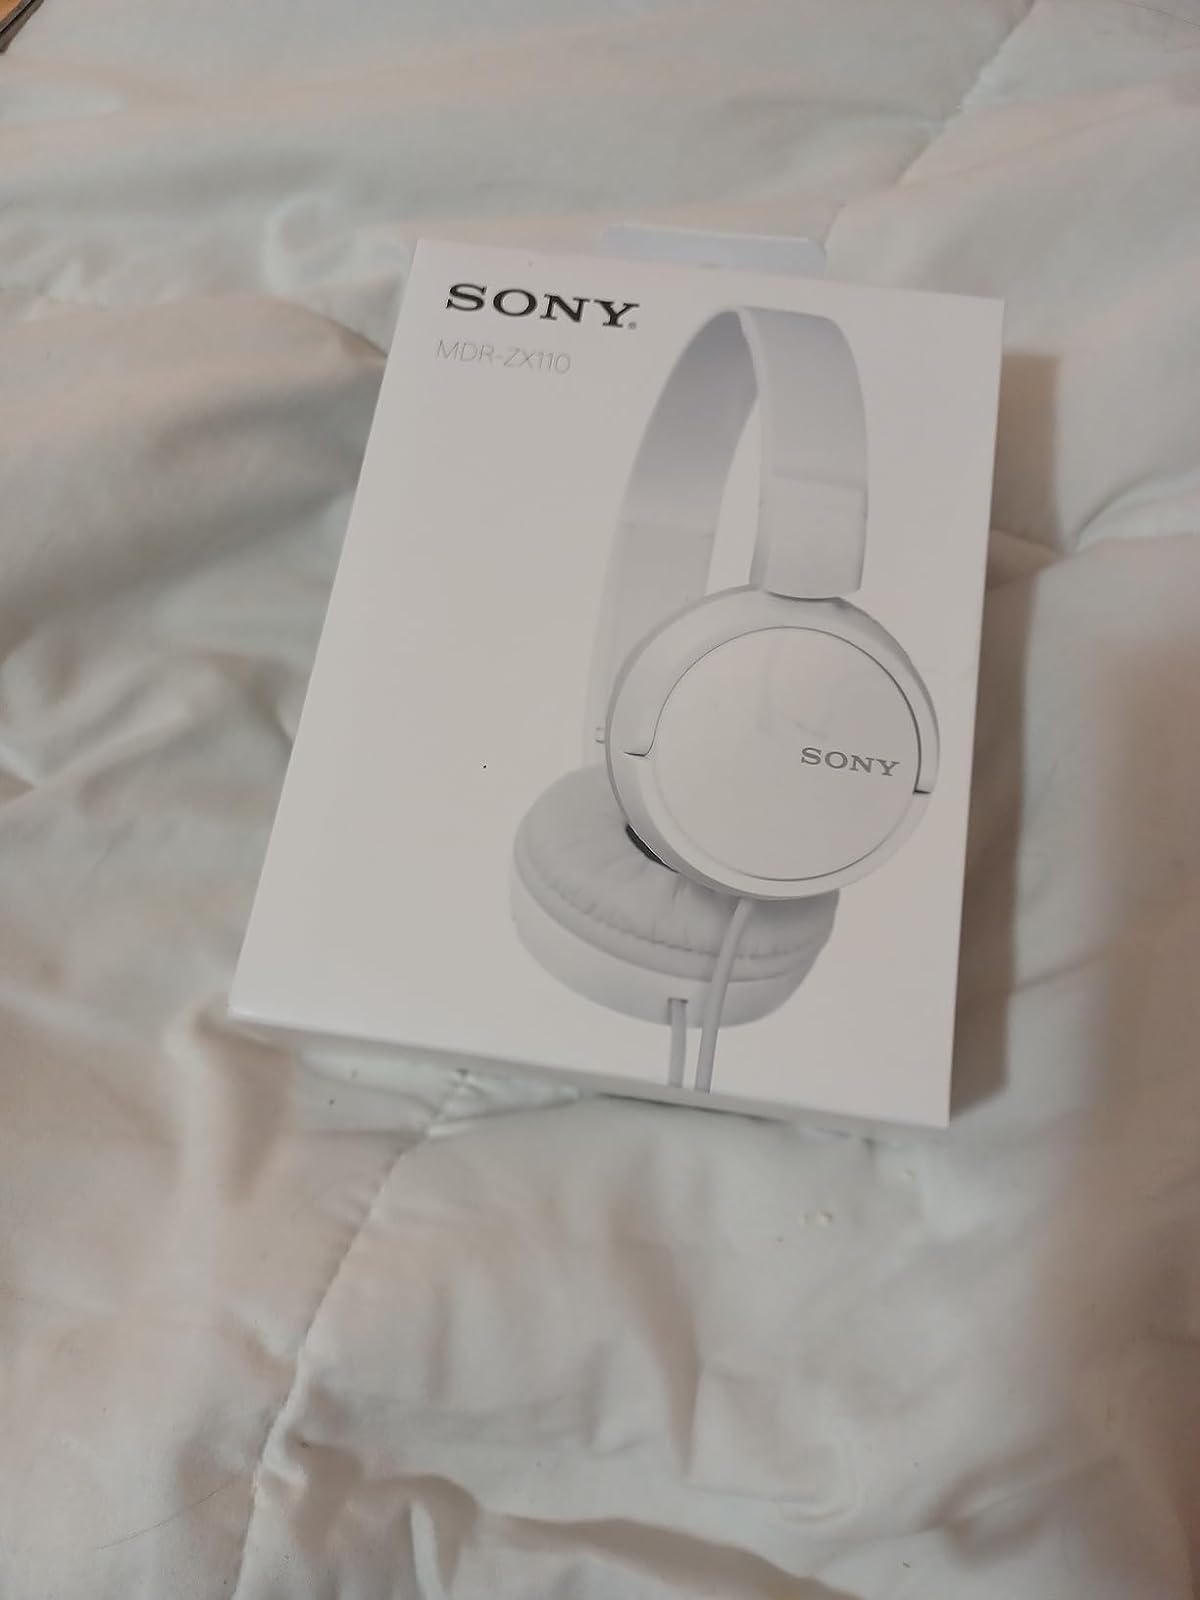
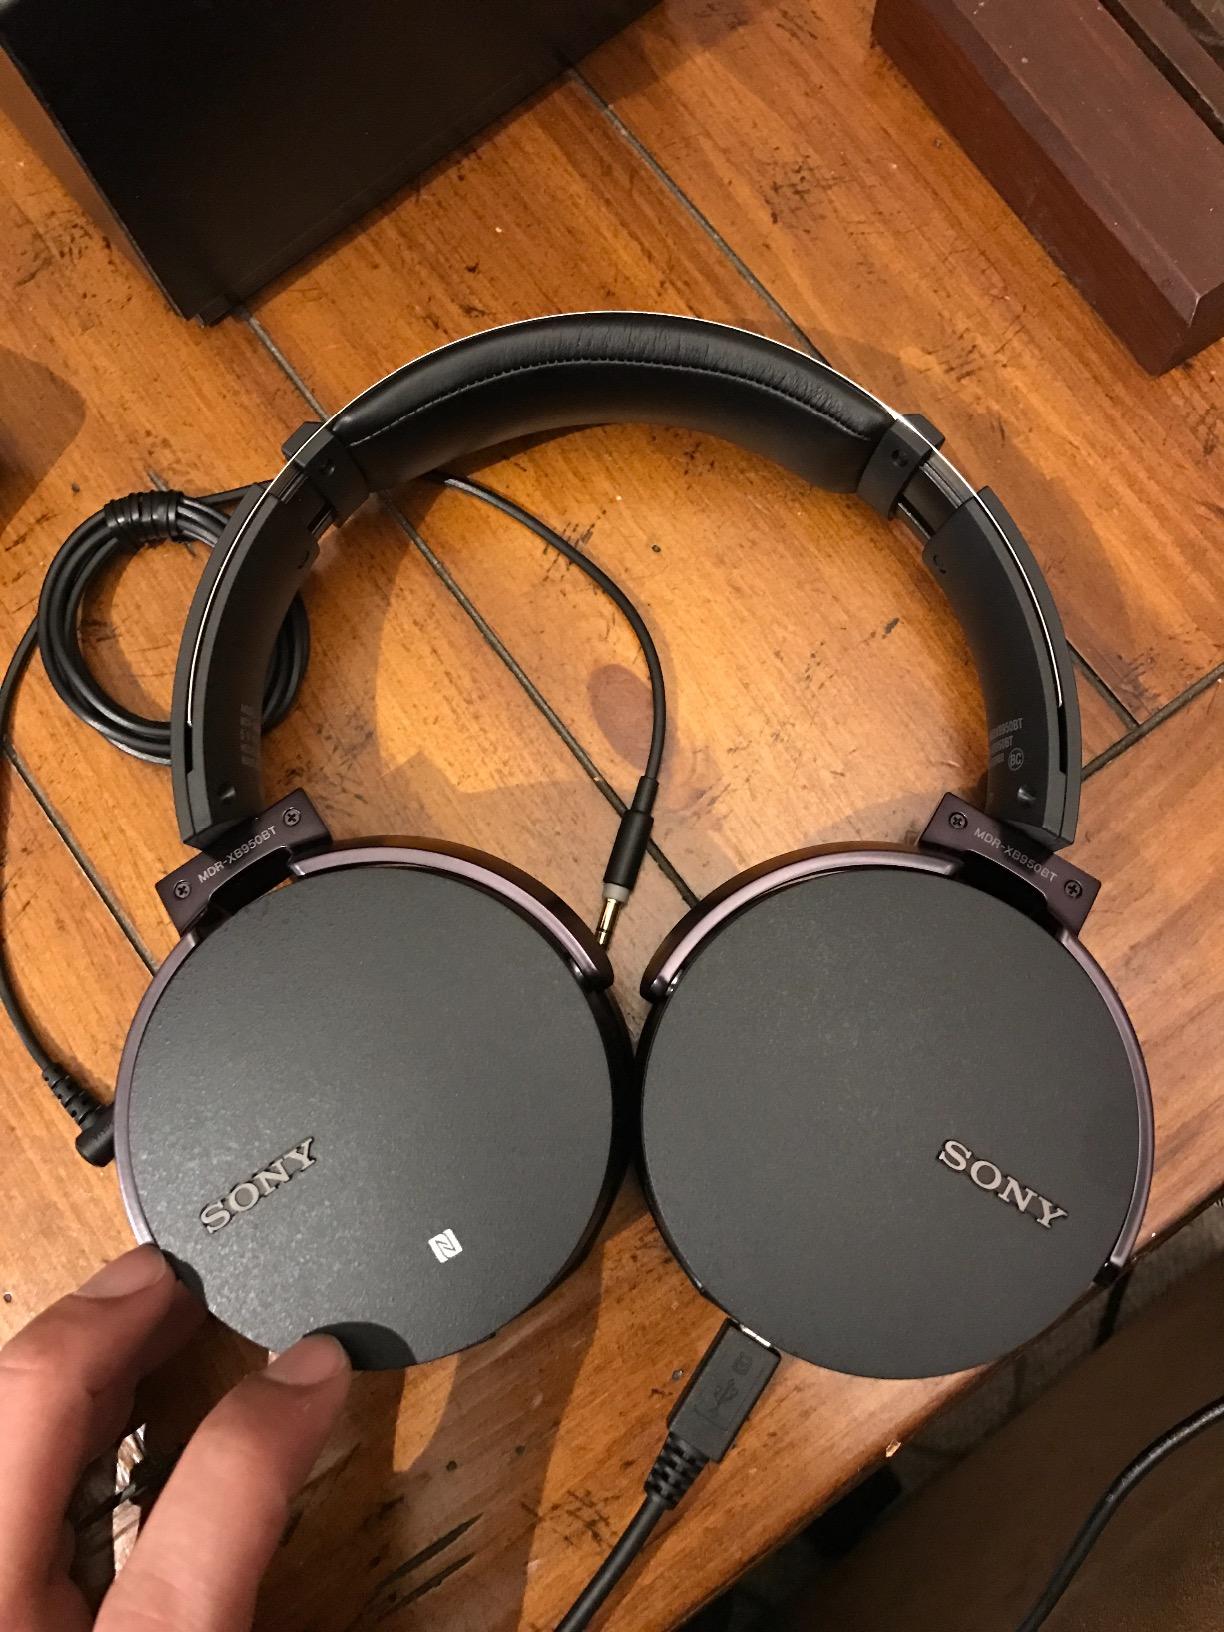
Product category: headphones
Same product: no